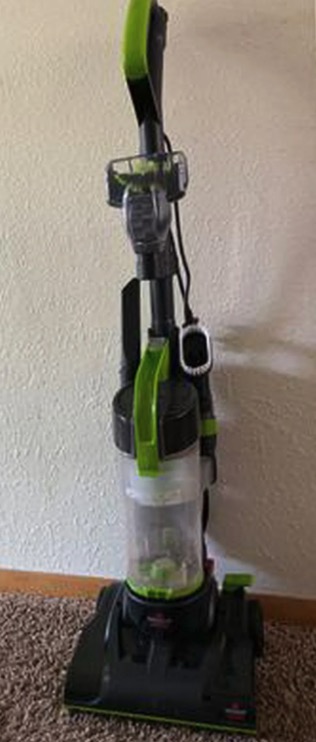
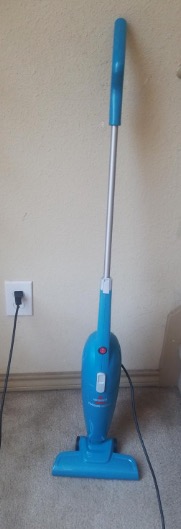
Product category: items_vacuum
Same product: no